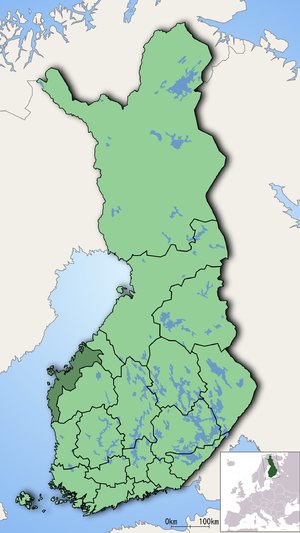
L'Ostrobotnie, région de Finlande, est subdivisée en 17 municipalités.